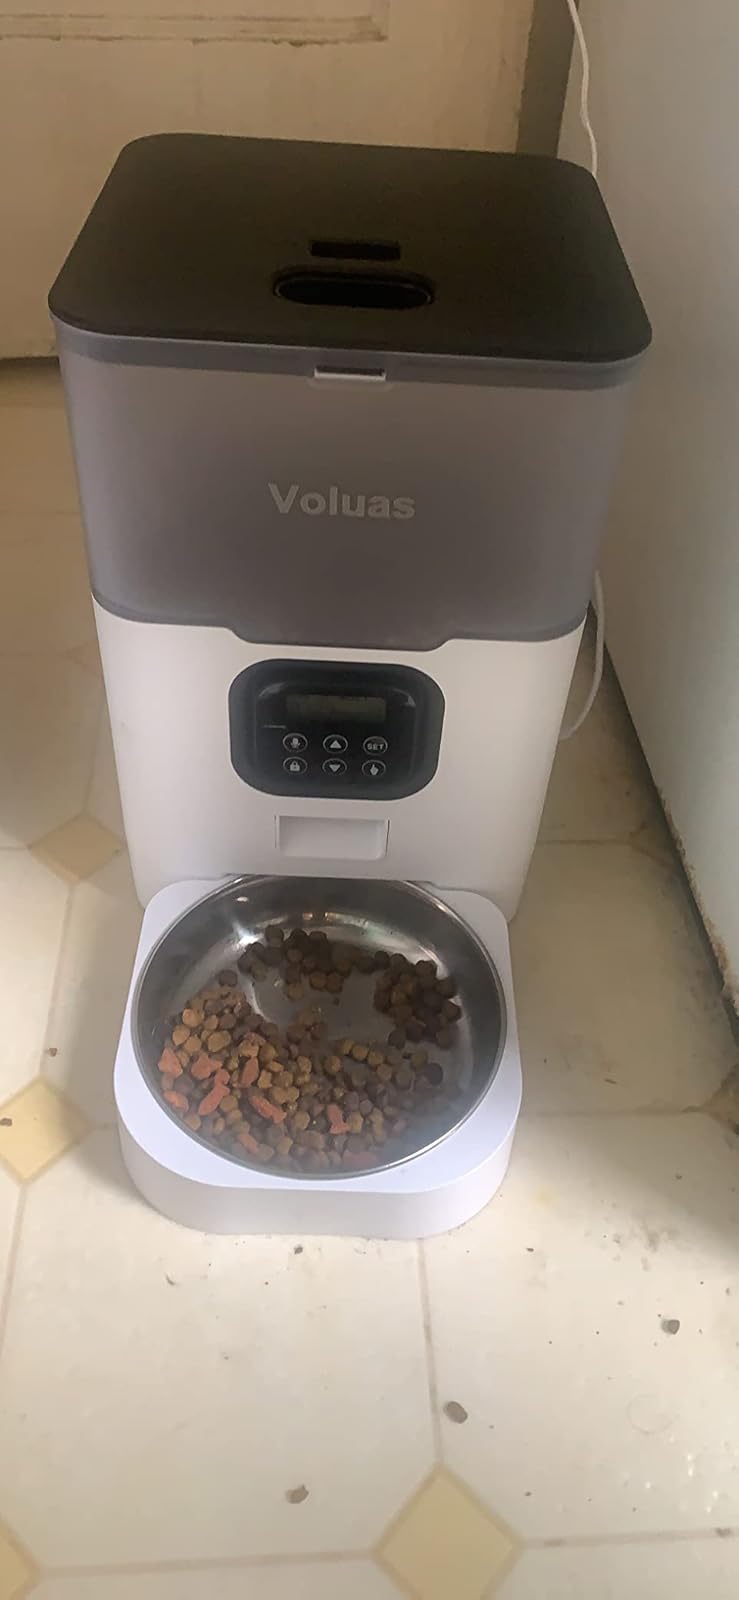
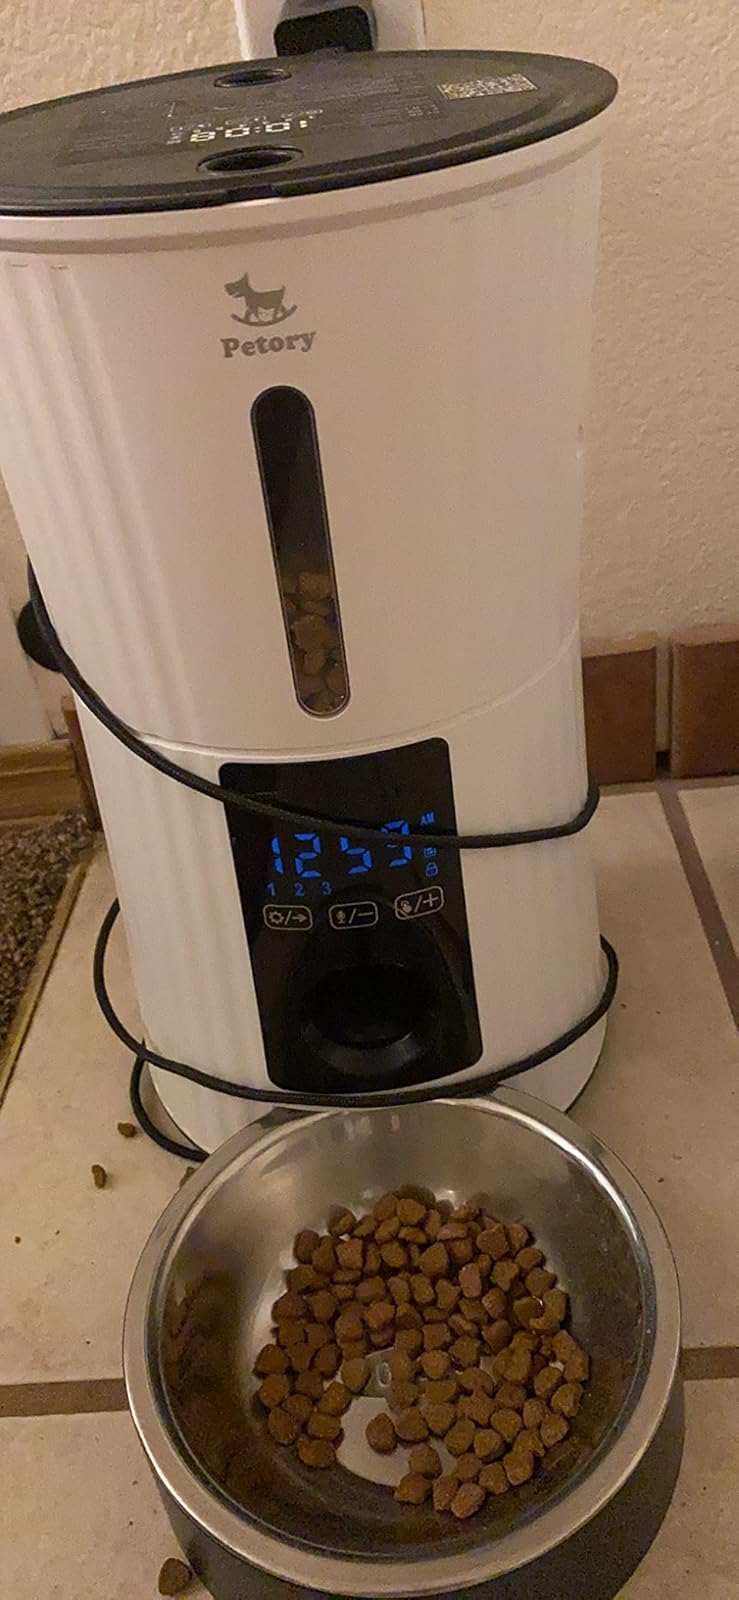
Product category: items_feeder
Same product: no